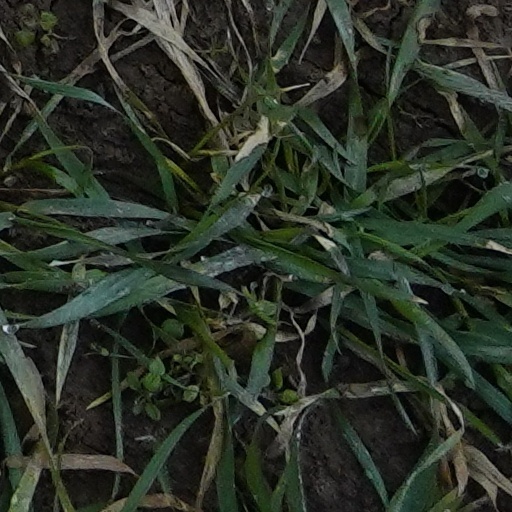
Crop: wheat